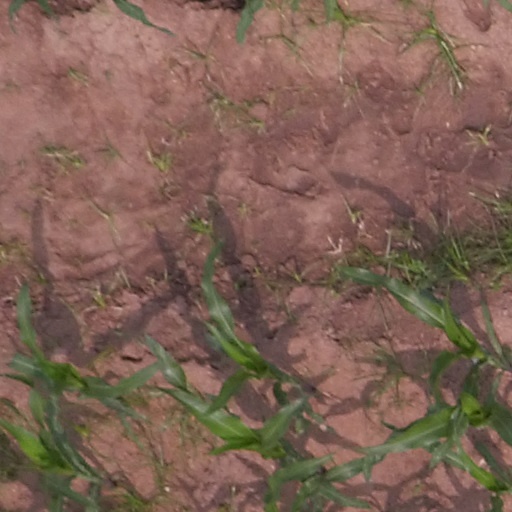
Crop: maize; corn